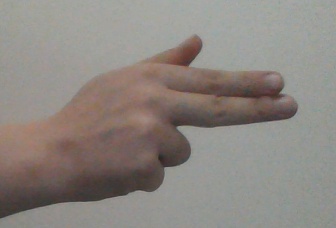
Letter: ghain